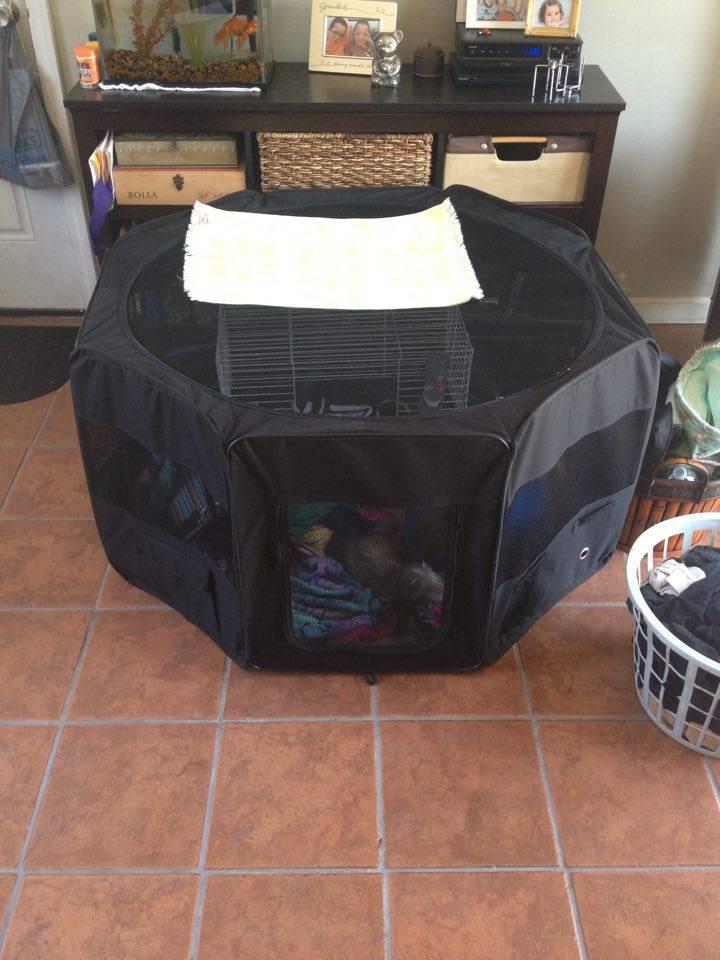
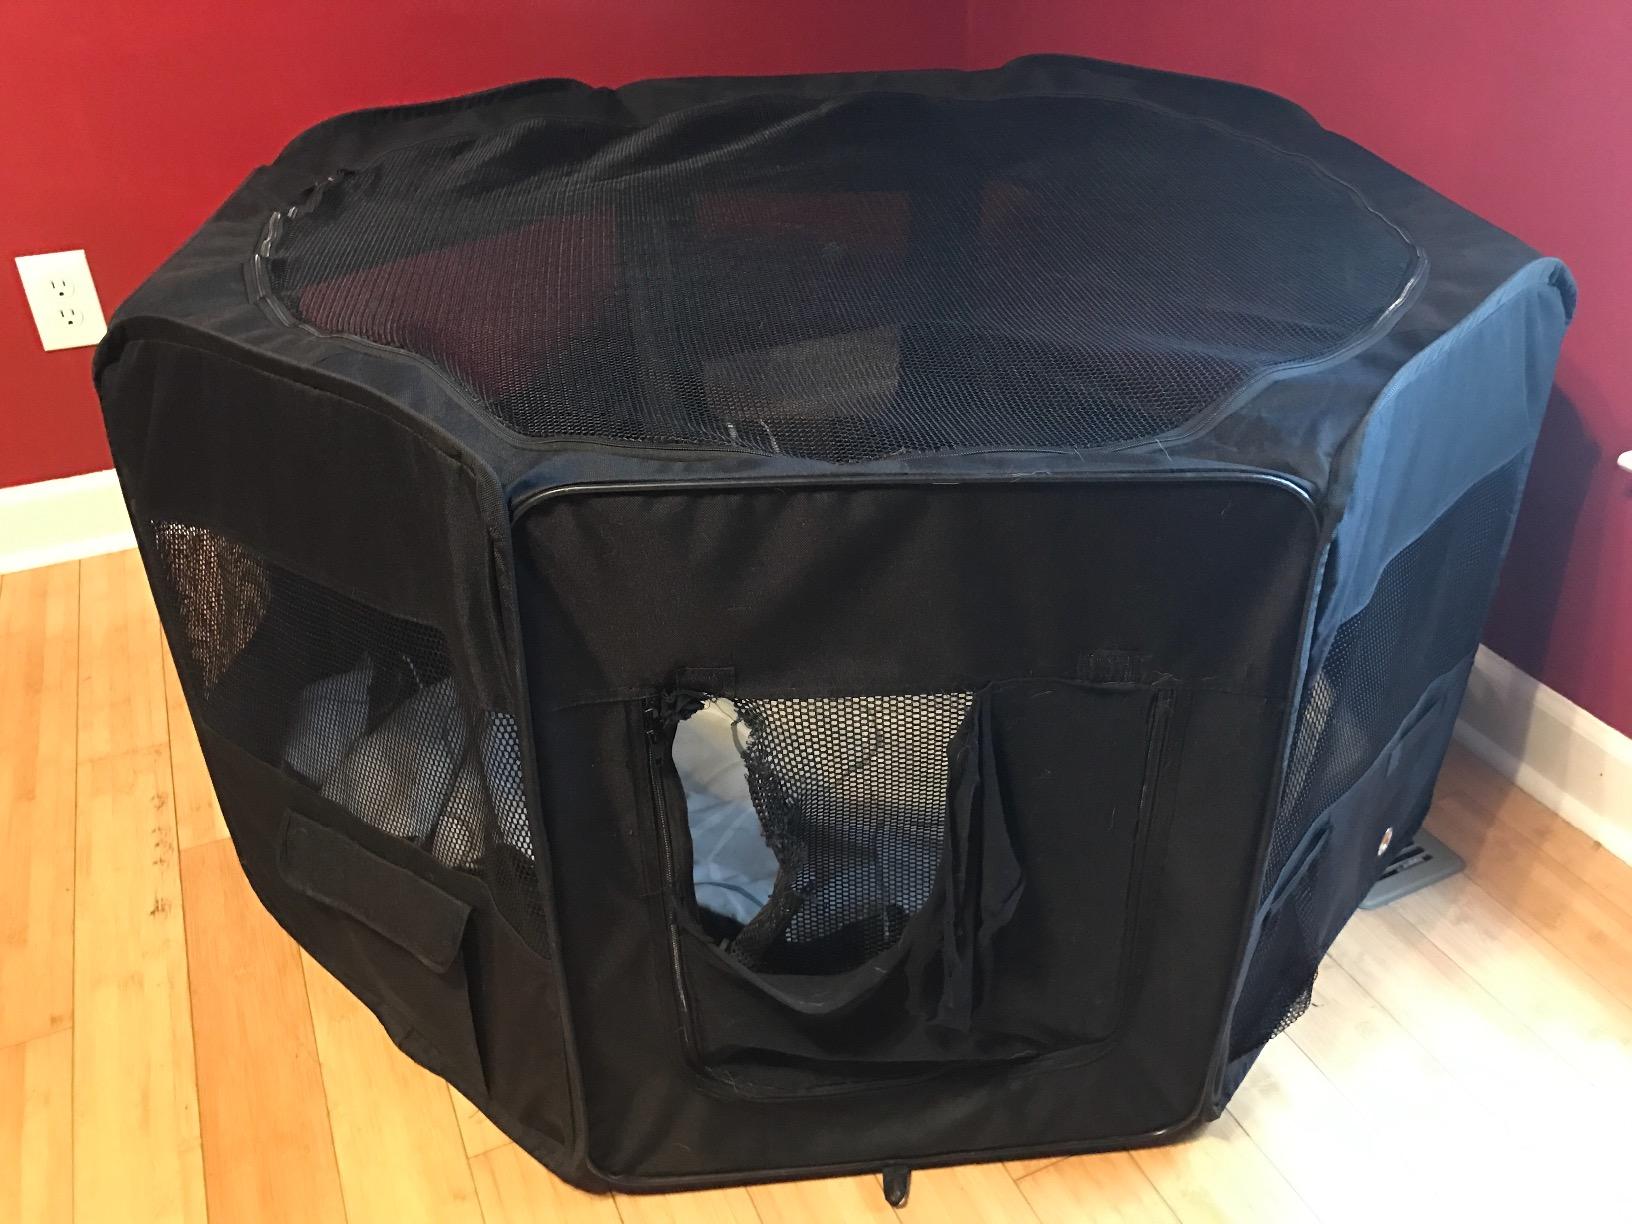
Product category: items_kennel
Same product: yes